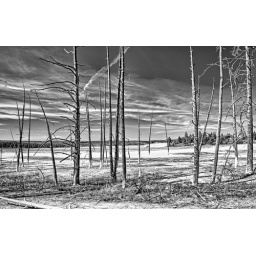
Whats left of pine trees near Midway Geyser at Yellowstone park